Odžaci

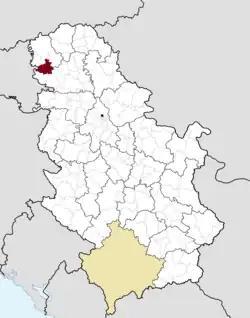
Odžaci Railway Station

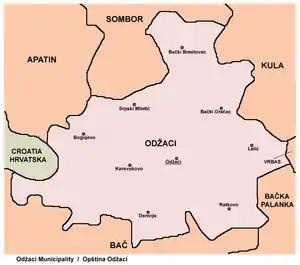
Map of Odžaci municipality

Odžaci is a town and municipality located in the West Bačka District of the autonomous province of Vojvodina, Serbia. The town of Odžaci has a population of 7,556 people, while the population of the municipality of Odžaci is 24,926 people (2022 census).